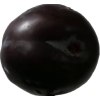
Label: plum